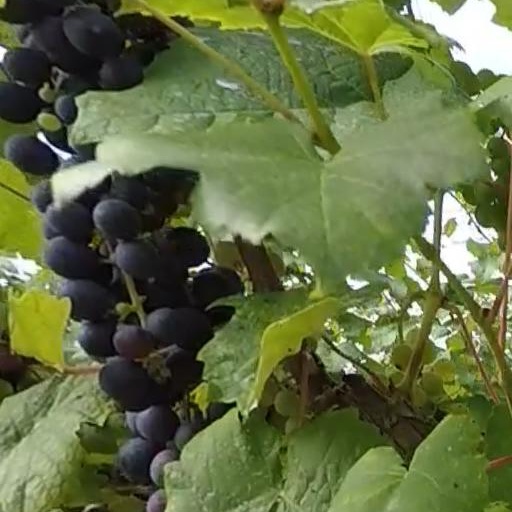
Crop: grape